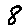
Label: 8